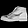
Label: Ankle boot